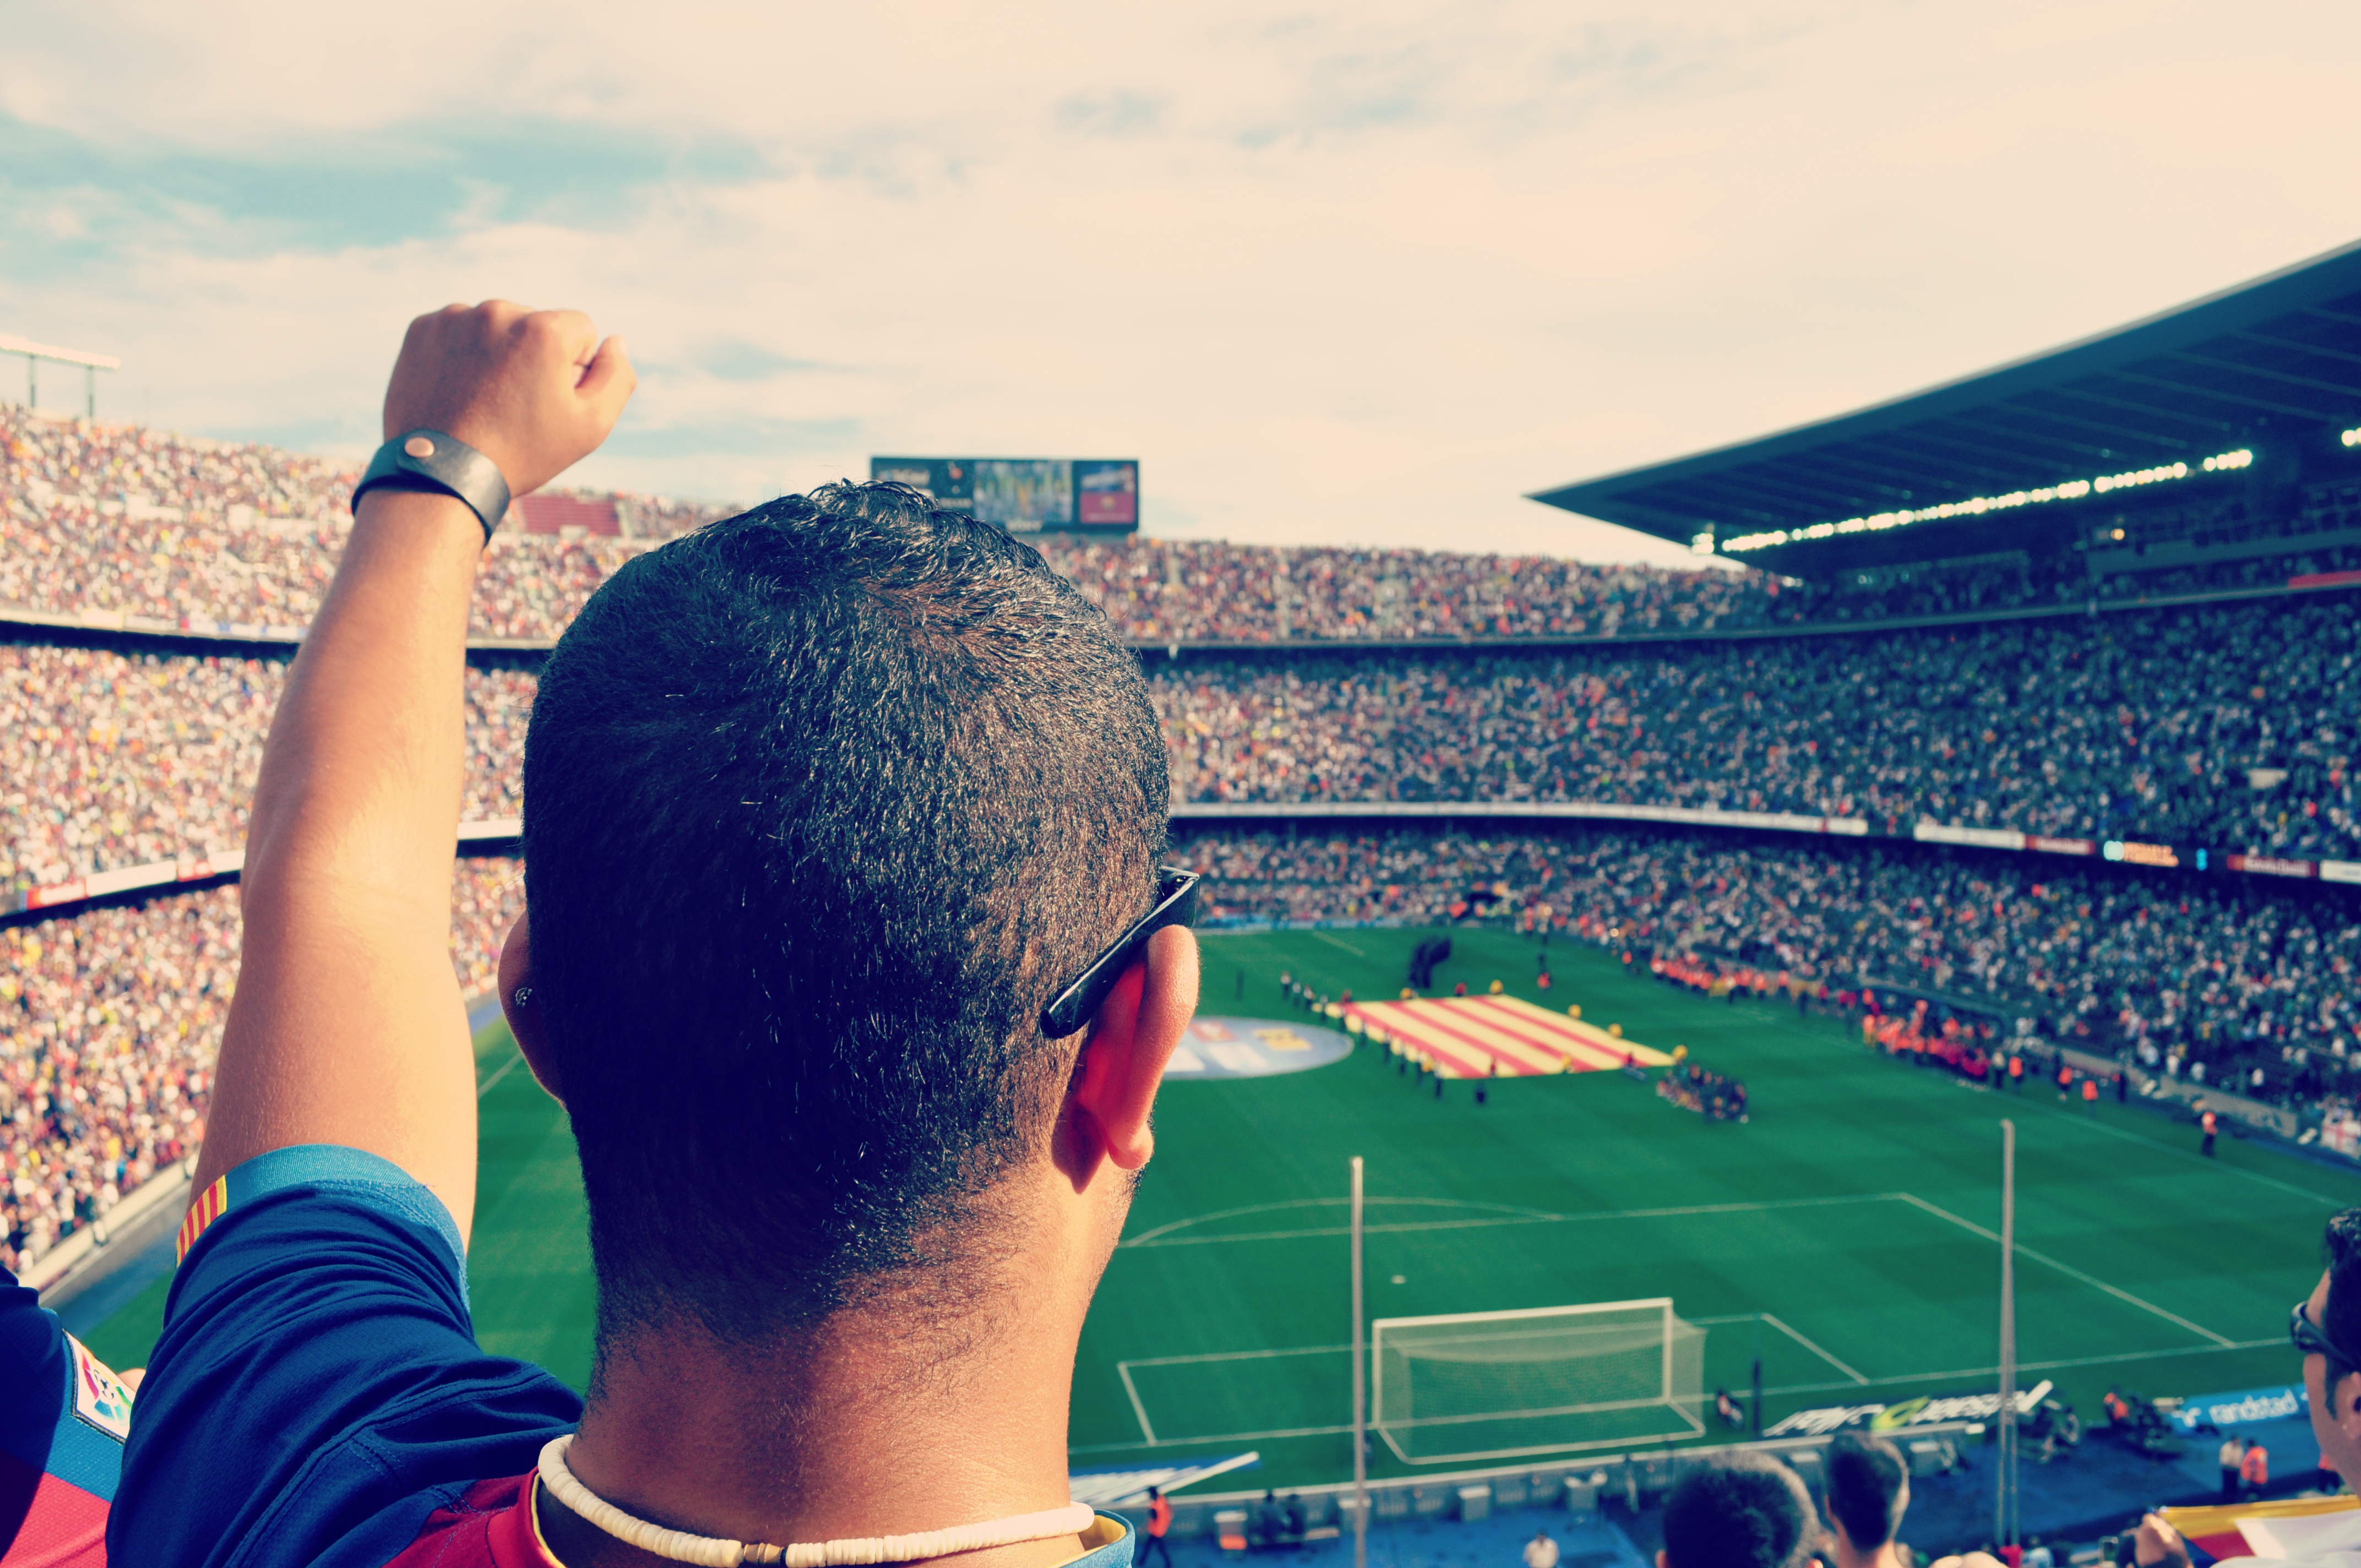
structure, stadium, sport venue